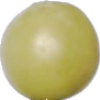
Label: Grape White 2